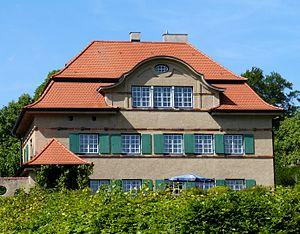
Richard Riemerschmid, né à Munich le 20 juin 1868 et mort dans cette ville le 13 avril 1957, est un architecte, peintre, designer et urbaniste allemand.